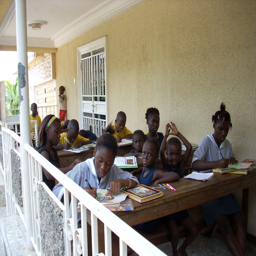
children at the all as school